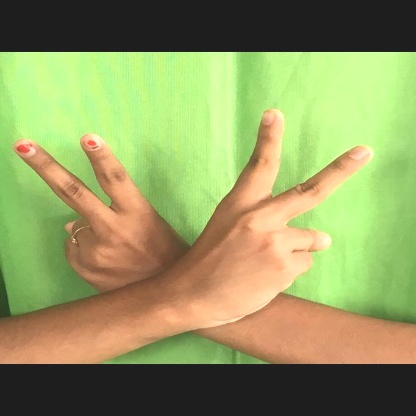
Mudra: Kartariswastika